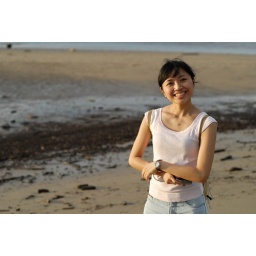
The beach near the Long house